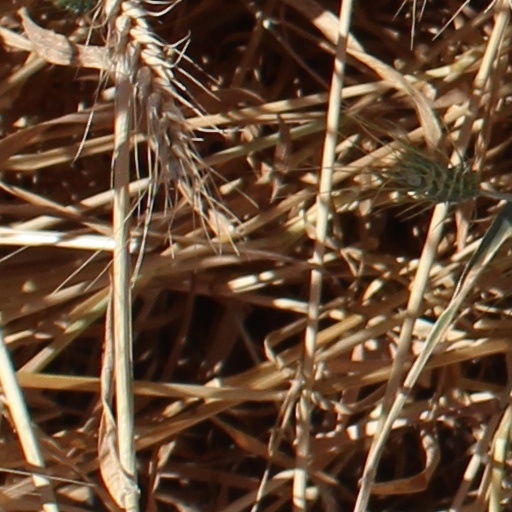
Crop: wheat